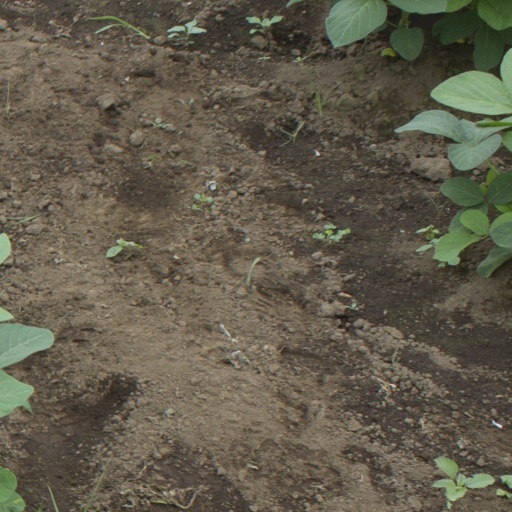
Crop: soybean